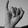
ASL letter: I